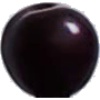
Label: Cherry Wax Black 1